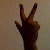
The image shows a hand gesture representing the number 3 in Indian Sign Language.